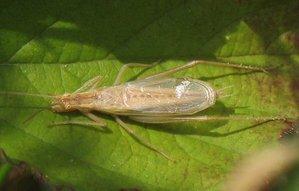
Oecanthus pellucens, le grillon d'Italie, grillon transparent ou oecanthe transparent, est une espèce d'insectes orthoptères appartenant à la famille des Gryllidae.
La réserve naturelle nationale de Montenach est une réserve naturelle nationale située en Lorraine, dans la région Grand-Est. Classée en 1994, elle occupe 107 ha et protège un ensemble de pelouses calcaires ainsi qu'un marais tufeux autour de la ville de Montenach.